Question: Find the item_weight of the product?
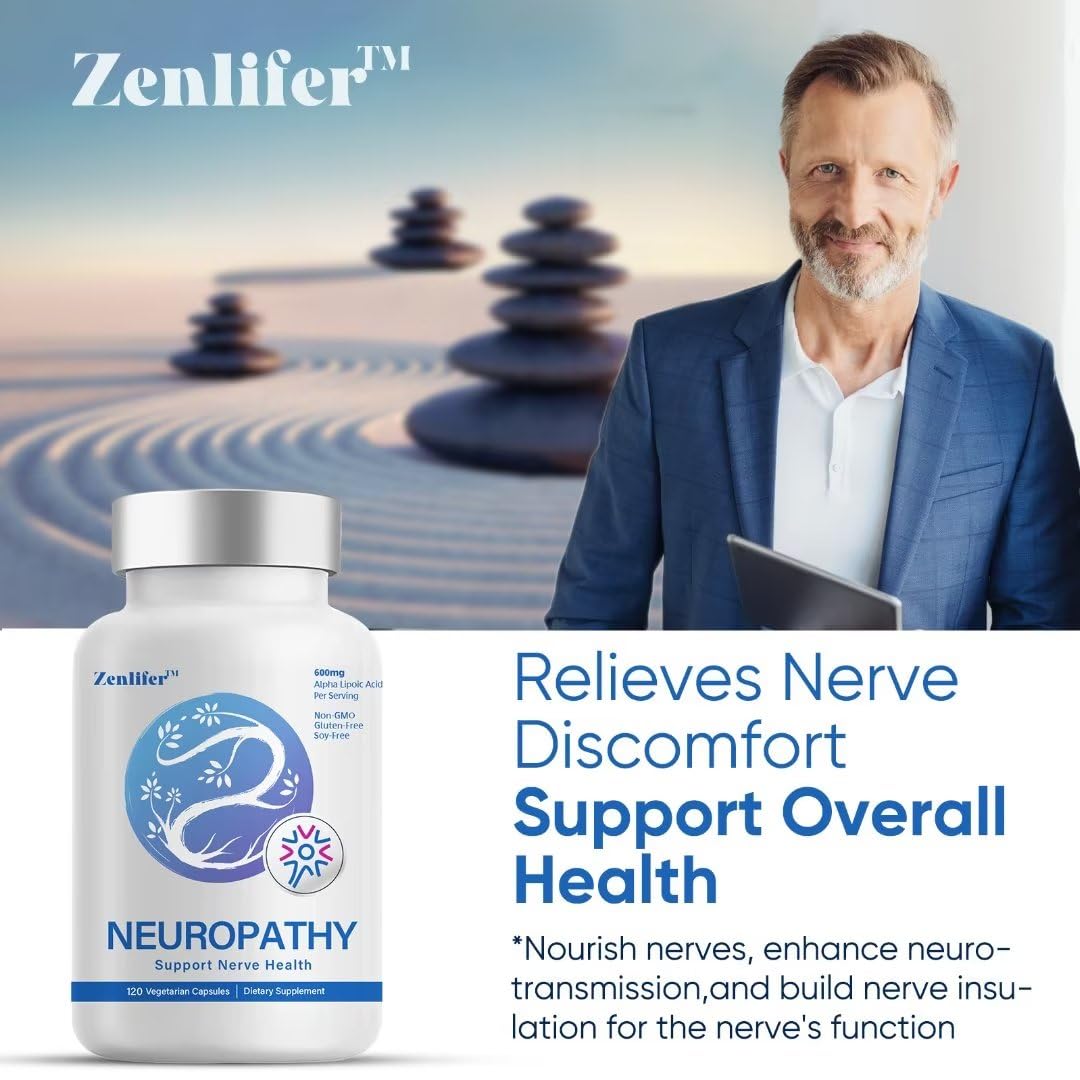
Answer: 600.0 milligram